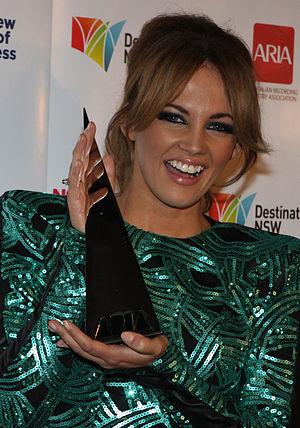
Samantha Jade Gibbs est une auteure-compositrice-interprète, actrice et mannequin australienne.